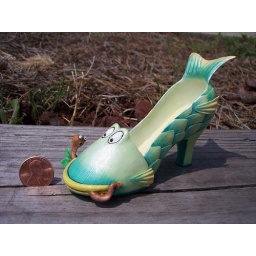
Check out the face on the worm!!!!! Miniature shoe figurines by Willow Hall.